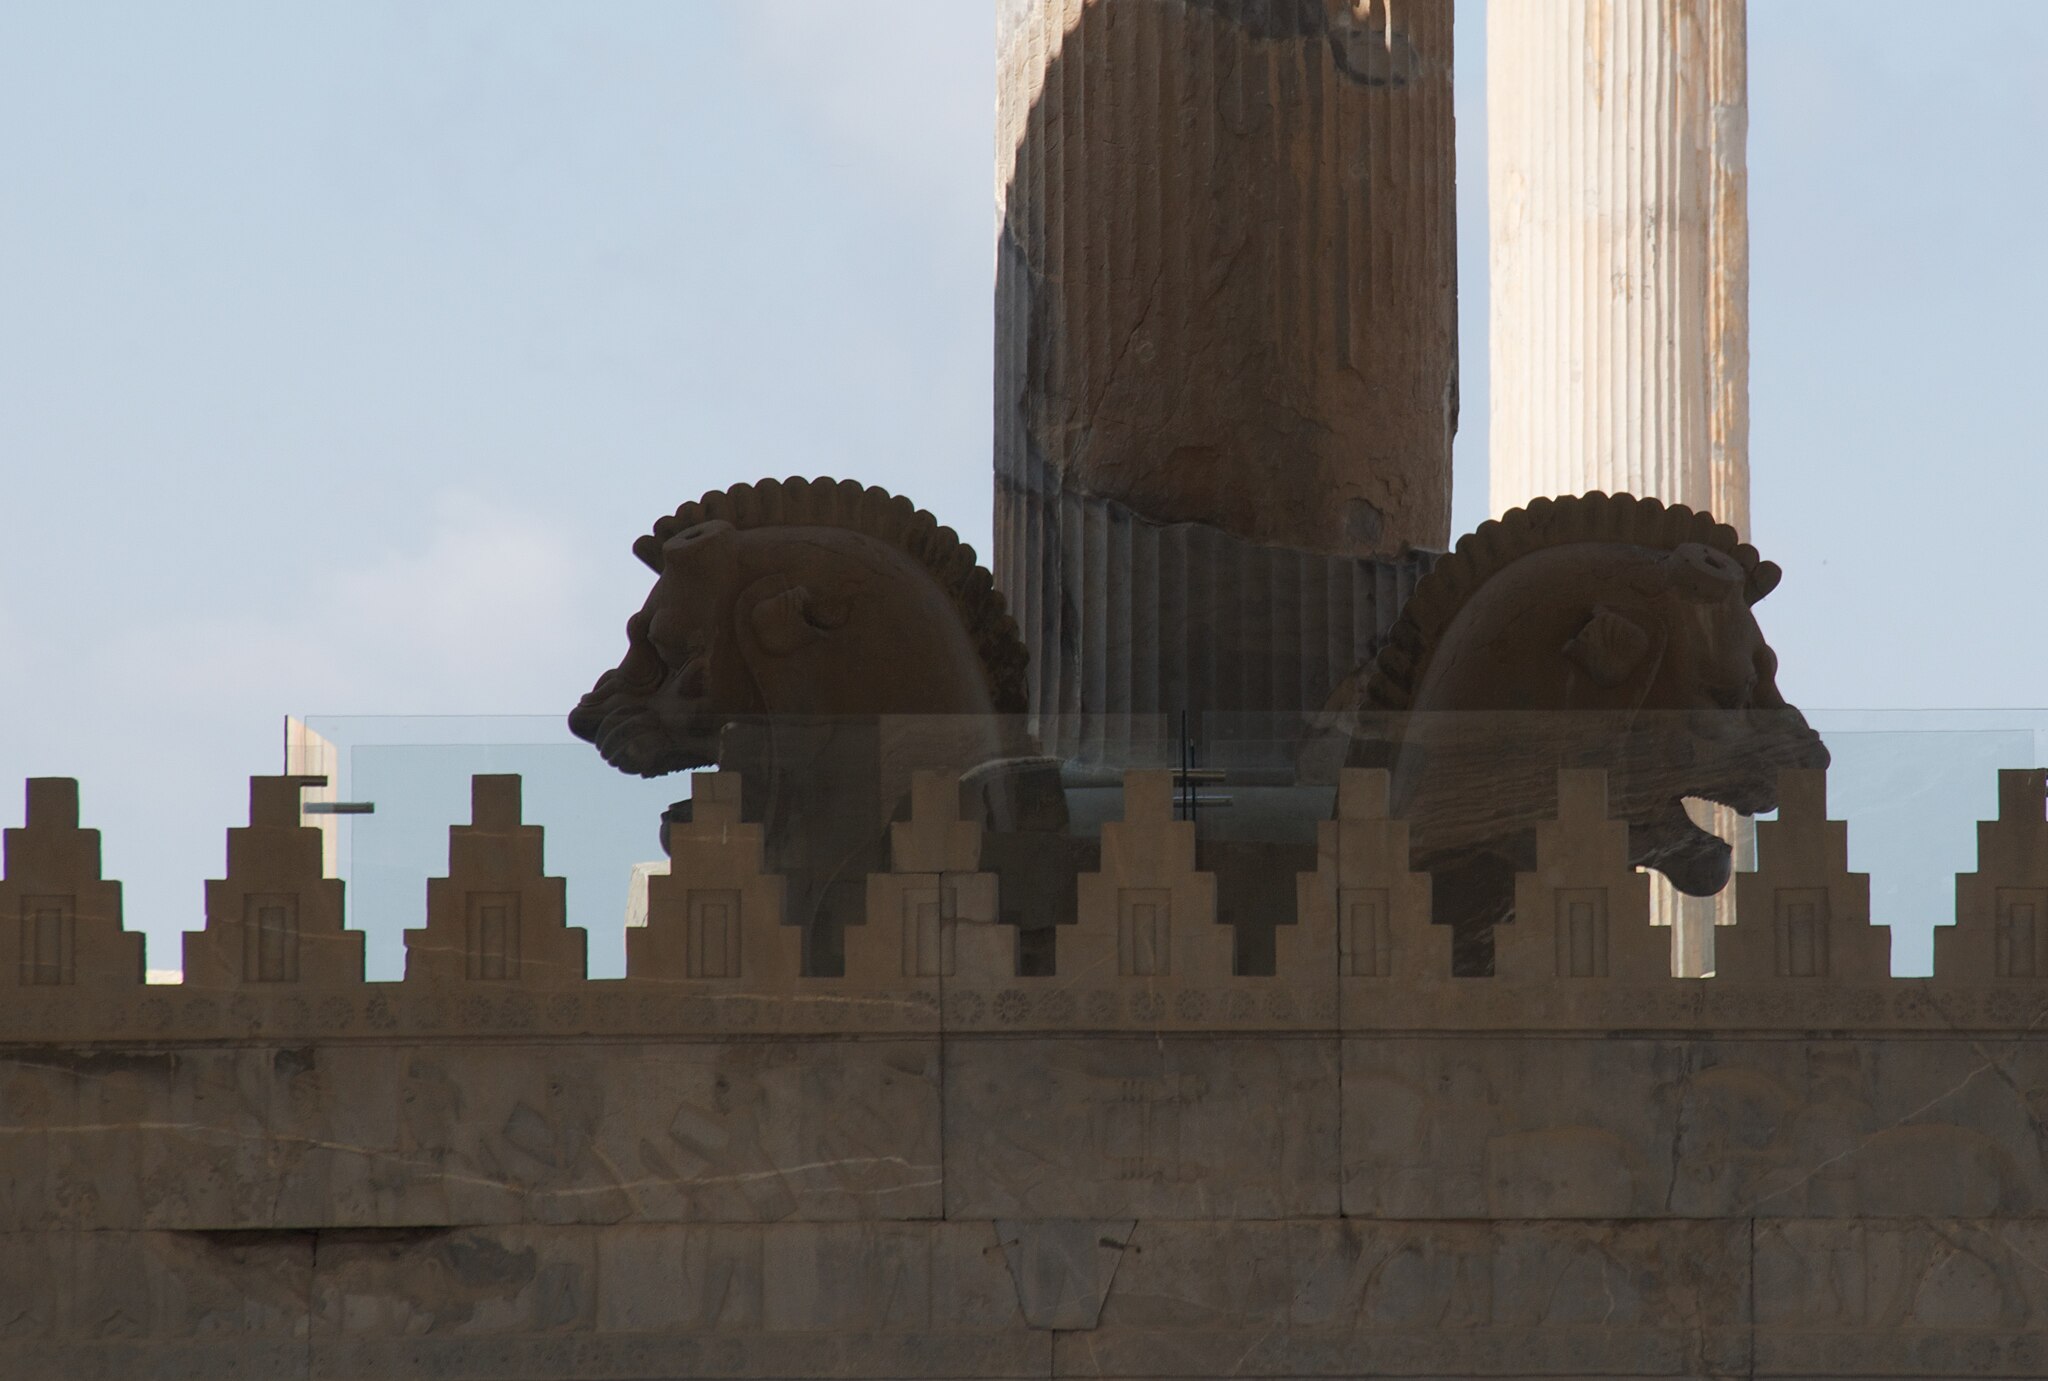
Title: A Pair of Lions (4679237798)
Description: Persepolis, Iran
Date: 2010-04-19 10:32
Categories: Flickr images reviewed by FlickreviewR 2, 2010 in Persepolis, Files from A.Davey Flickr stream, Details of Apadana of Persepolis, Lion capitals in Persepolis